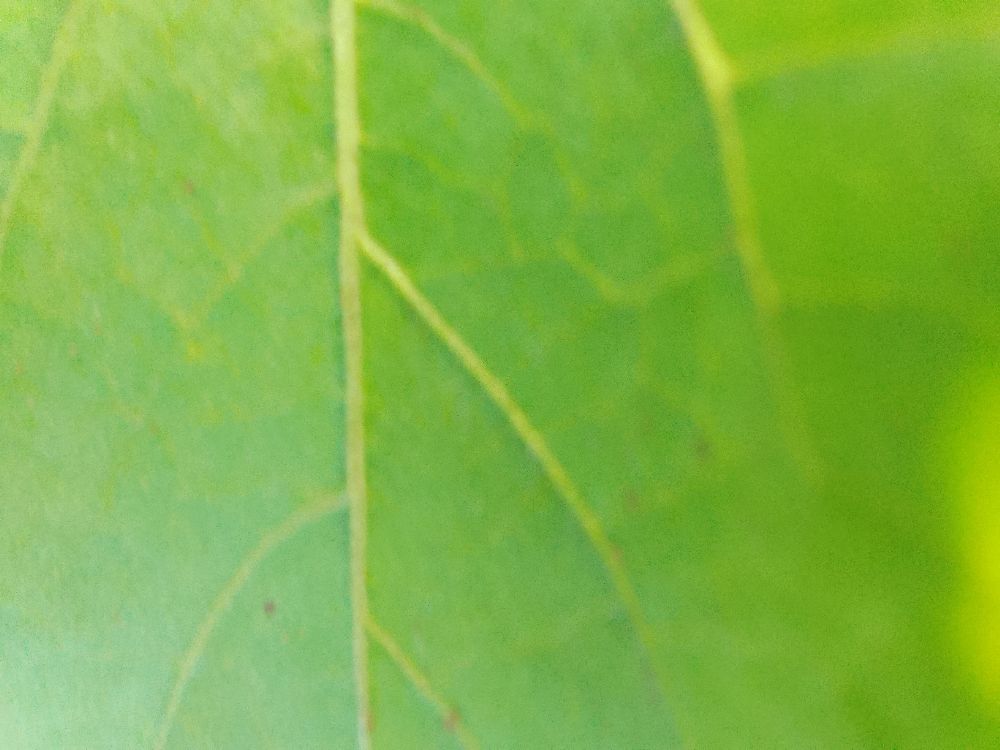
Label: healthy